Eduard Sacapaño

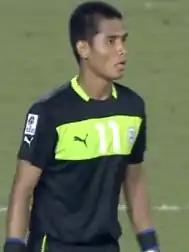

Eduard Ortalla Sacapaño (born 14 February 1980) is a Filipino former professional footballer who played as a goalkeeper. He is the current goalkeeping coach of the Philippines national football team and One Taguig.